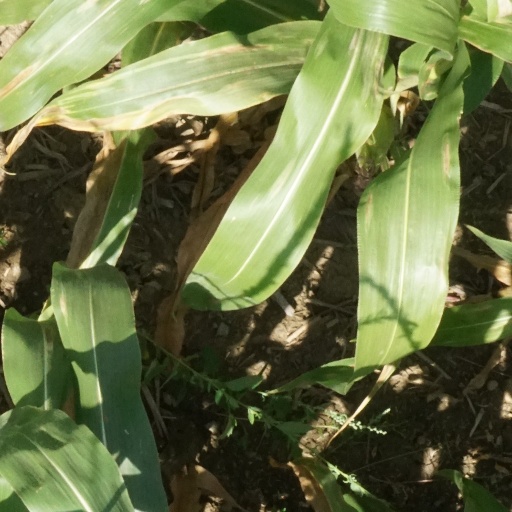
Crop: maize; corn